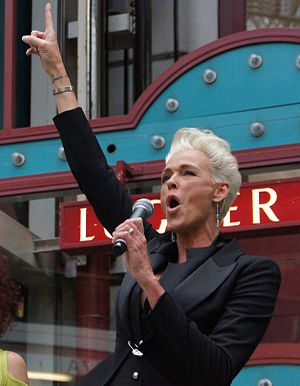
Brigitte Nielsen
Brigitte Nielsen, februar 2012, i Wien i Østrig.
Brigitte Nielsen er en dansk skuespiller, model, musiker og reality tv-personlighed, der begyndte sin karriere modellering for Greg Gorman og Helmut Newton og flere år senere, i 1985, medvirkede hun i Red Sonja og Rocky IV. Hun er også kendt for sit tidligere ægteskab med Sylvester Stallone. Hun spillede Karla Fry i Beverly Hills Cop II med co-stjernespækket Eddie Murphy og spillede den mørke heks i tv-serien The Cave of the Golden Rose mellem 1992 til 1996. Hun medvirkede også i Michael Jacksons "Liberian Girl" musikvideo. Hun taler flydende dansk, engelsk, italiensk og tysk.